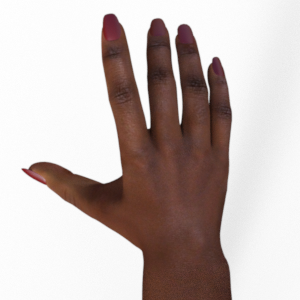
Label: paper